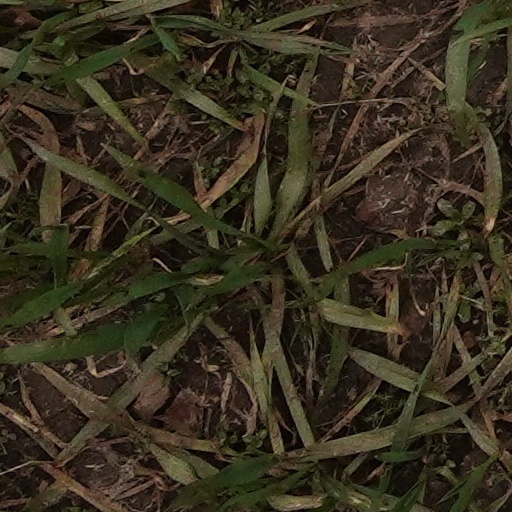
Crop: wheat